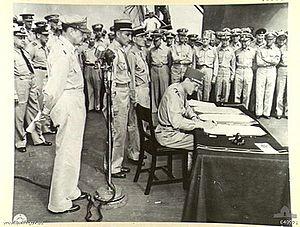
Philippe Leclerc de Hauteclocque, né Philippe François Marie de Hauteclocque le 22 novembre 1902 au château de Belloy, dans la commune de Belloy-Saint-Léonard, est un militaire français. Il est mort le 28 novembre 1947, dans un accident d'avion près de Colomb-Béchar, lors d'une mission d'inspection militaire. Il est inhumé dans un tombeau de la Crypte des Invalides.